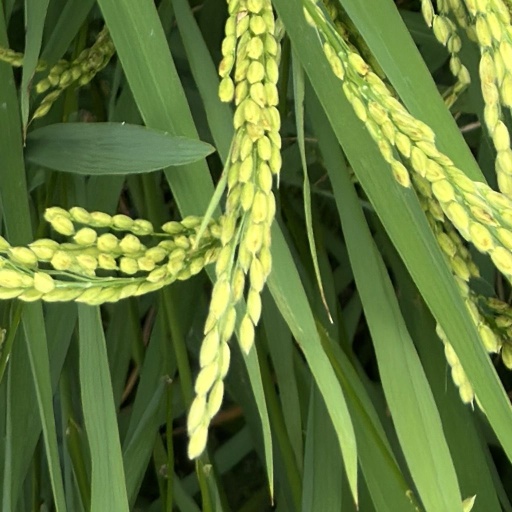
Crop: rice